Jossgrund

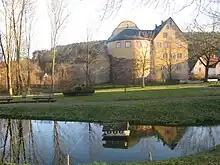
Burg Burgjoß

The most prominent building in Burgjoss is the castle "" or "Burg Jossa", a former 12th-century water castle. The current structure was mostly built under Daniel Brendel von Homburg in the 16th century in Renaissance style but the castle retains Romanesque elements.